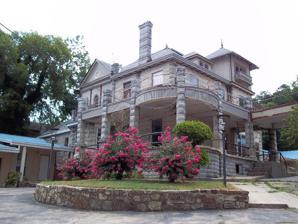
Building: Taylor Rosamond Motel Historic District
Country: United States of America
Year built: 1950
Historic district in Arkansas, United States United States historic place Taylor Rosamond Motel Historic District U.S. National Register of Historic Places U.S. Historic district Show map of Arkansas Show map of the United States Location 316 Park Ave., Hot Springs, Arkansas Coordinates 34°31′17″N 93°3′17″W / 34.52139°N 93.05472°W / 34.52139; -93.05472 Area less than one acre Built 1950 ( 1950 ) Architectural style Italianate, Modern Movement MPS Arkansas Highway History and Architecture MPS NRHP reference No. 04000497 Added to NRHP May 26, 2004 The Taylor Rosamond Motel Historic District encompasses two historically significant properties at 316 Park Avenue in Hot Springs, Arkansas .  The motel on the site consists of two eight-room buildings, one stepped up the hillside perpendicular to the road, the other near the rear of the property parallel to the road.  At the center of the property stands the Italianate stone house of W.S. Sorrell, built sometime between 1908 and 1915, and now used by the motel's owner.  The motel, built about 1950, is one of the first to be built in the city, beginning a trend away from the older model of tourist courts. The property was listed on the National Register of Historic Places in 2004. See also National Register of Historic Places listings in Garland County, Arkansas References